Thailand men's national floorball team

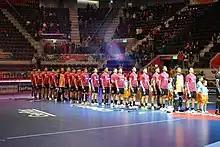
The Thailand national team at the 2022 Men's World Floorball Championships

The Thailand men's national floorball team is the national floorball team of Thailand and is organized by Floorball Thailand which is under the care of the Thailand Hockey Association.